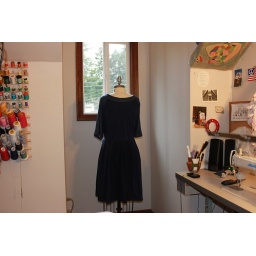
Woven dress in shades of blue with long braided drawstring tie. Size 2X.